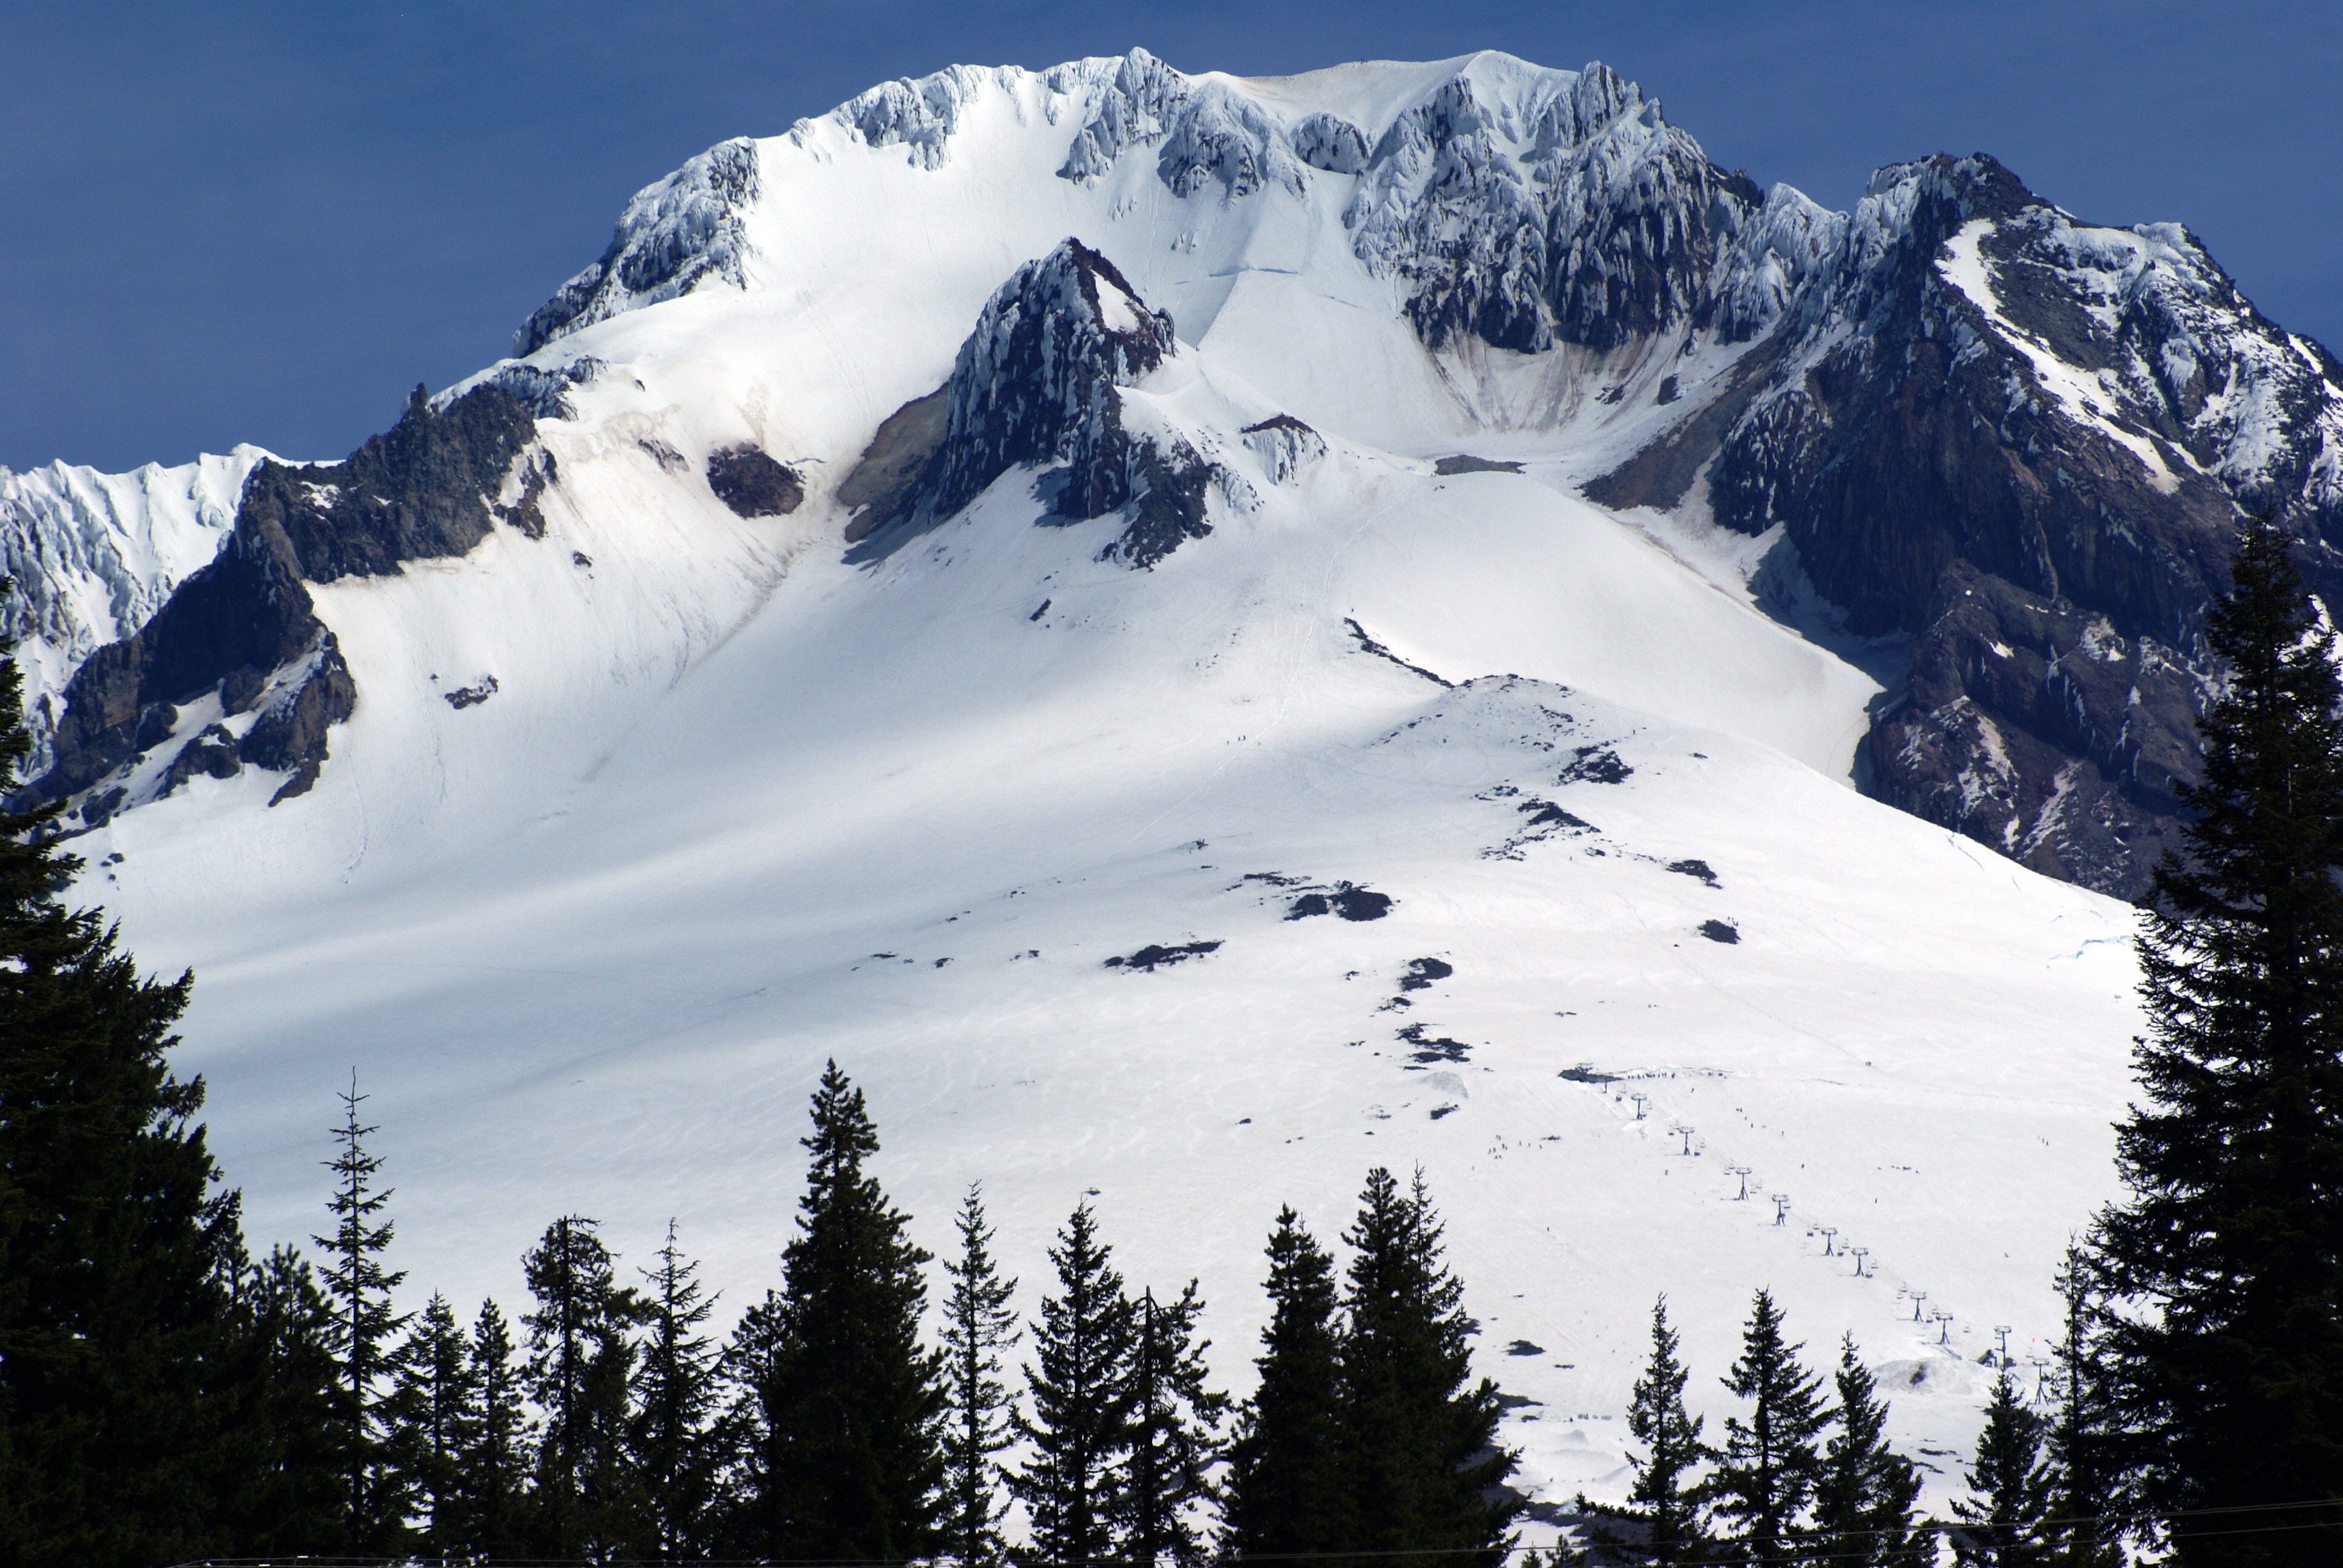
mountain, snow, winter, mountain range, weather, season, ridge, summit, alps, oregon, landform, mount hood, mountain pass, cascade mountains, geographical feature, mountainous landforms, geological phenomenon